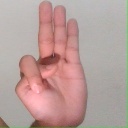
अक्षर: भ